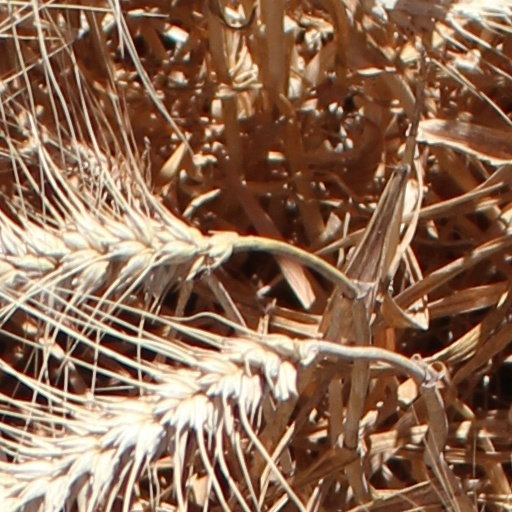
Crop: wheat